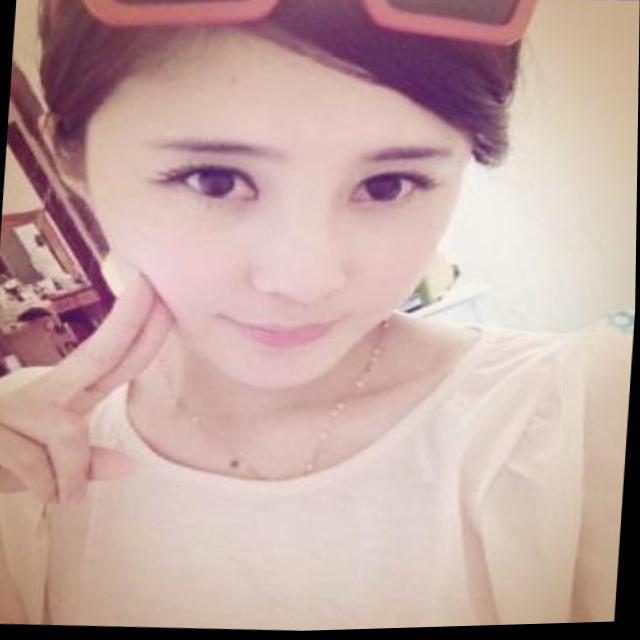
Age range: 21-44